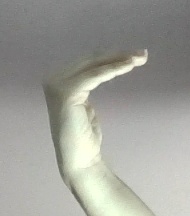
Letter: haa